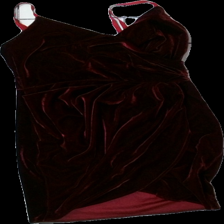
View: front
Type: Dress
Category: Ladies
Brand: Missing
Colors: Red
Material: unknown
Cut: Tight
Season: All
Price range: 50-100
Recommended usage: Reuse
Description: red velour dress